Résistancialisme

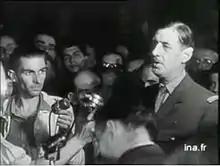
De Gaulle's Liberation of Paris speech at the Paris City Hall on the 25th of August 1944

In this period of complete disorder and confusion, different voices from the resistance emerged; the two main voices being the Gaullist and the Communist. Hence the need for France to come up with a dominant unifying narrative that would later be referred to as the "resistancialist myth", or simply "resistancialism". This narrative presented the Vichy Regime as a parenthesis in French history which did not question "the righteousness of the French nation".